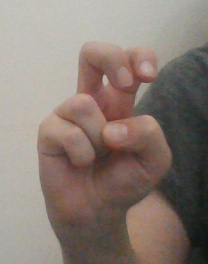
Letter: toot